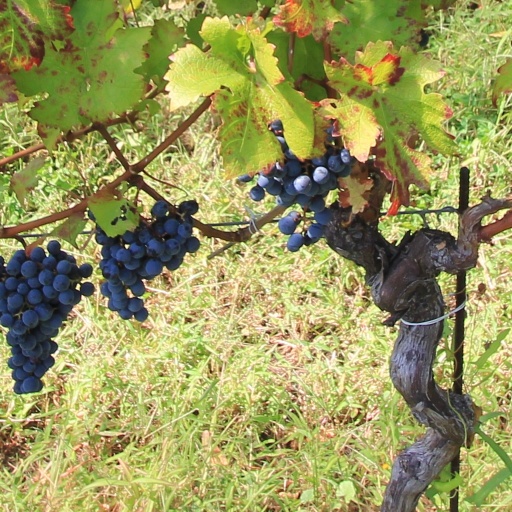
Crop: grape